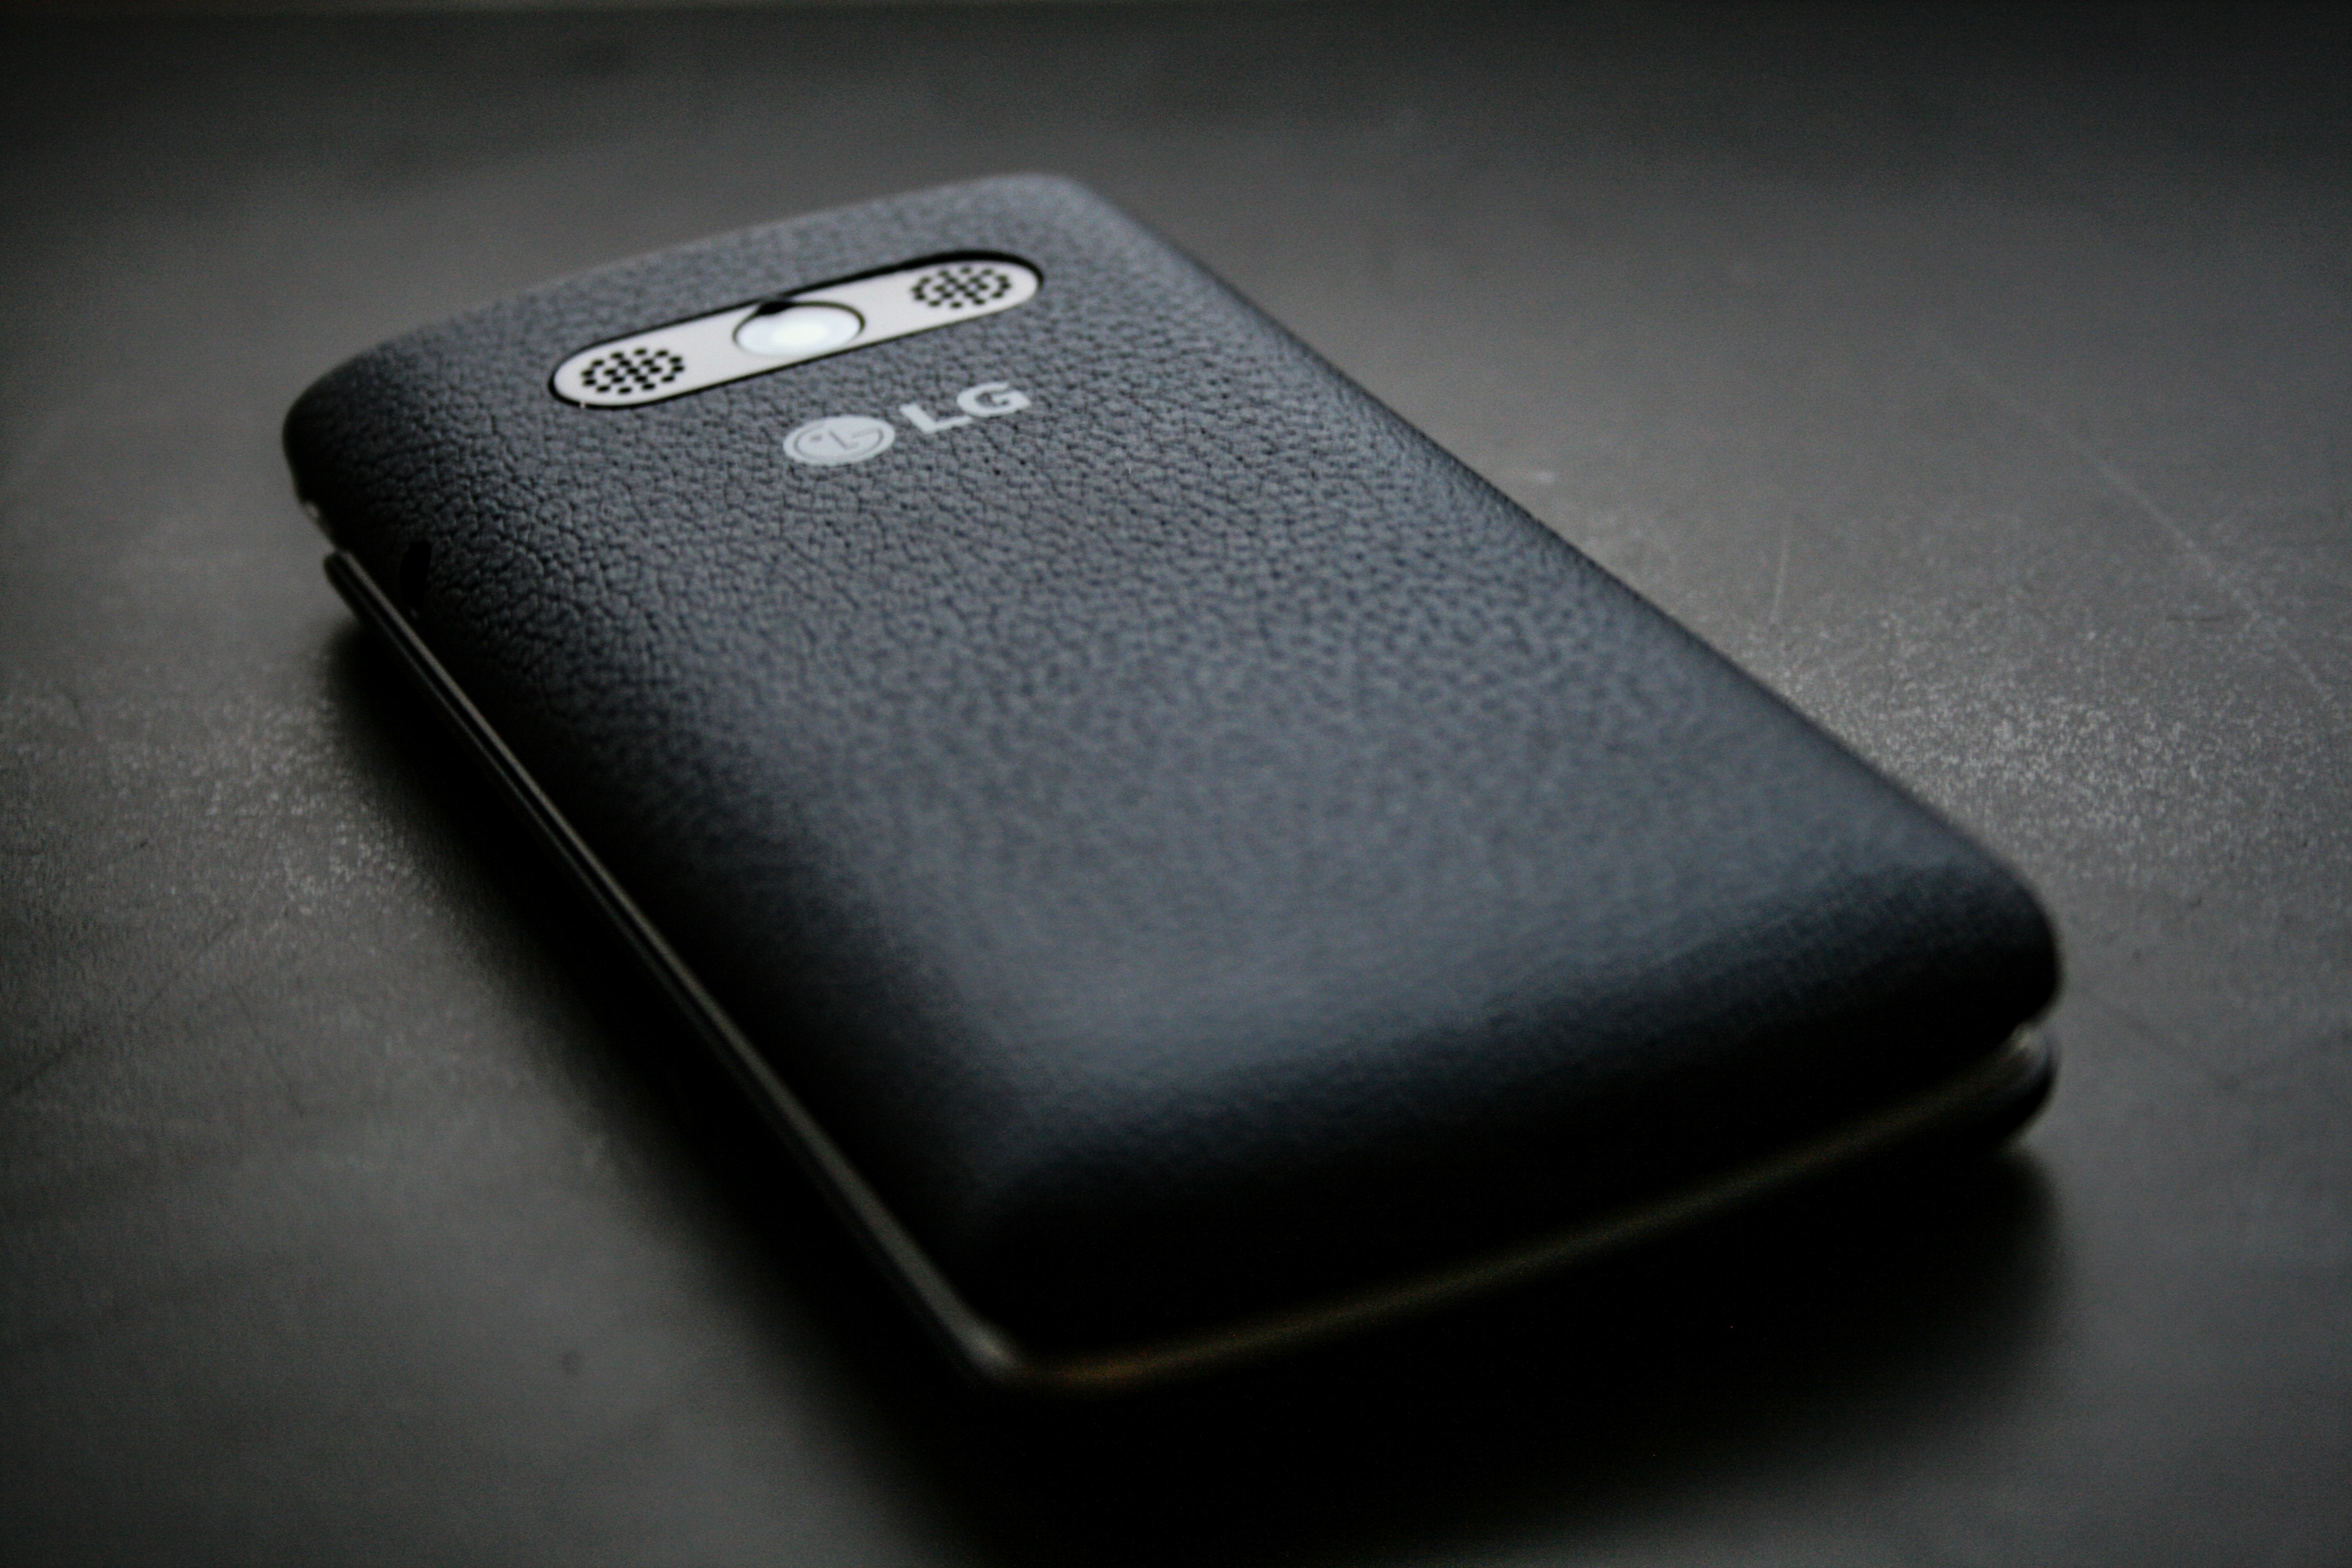
smartphone, open, technology, leather, camera, equipment, phone, gadget, black, mobile phone, brand, font, logo, android, the device, lg, easy smart, cochlea, flip phone, portable communications device